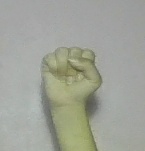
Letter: saad